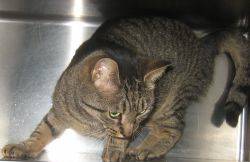
Label: cat